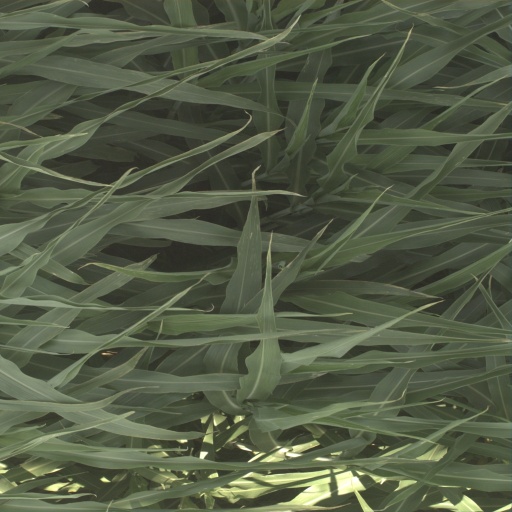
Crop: sorghum